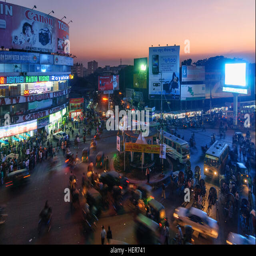
main square in the city center at sunset